Impact of the COVID-19 pandemic on the arts and cultural heritage

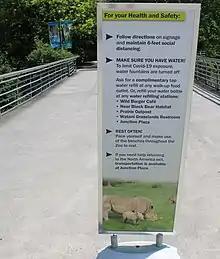
A sign at the NC Zoo for COVID guidelines

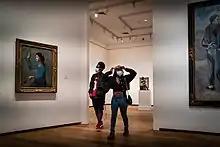
Visitors to the National Gallery of Art, US wearing face masks, in March, the day before the museum was closed

The impact of the pandemic has been a uniquely serious crisis for some zoos—with reduced revenues for the operators but also reduced opportunities for stimulation for "...the most intelligent and social animals—including gorillas, kea, otters and meerkats". To maintain physical distancing but also still care for the animals, some zookeepers (classed as "essential workers") began living on-site at certain zoos. Animals who would normally have a regular scheduled public feeding, petting, or performance for zoo visitors were reported to be still "keeping their appointments" and noticing that "something odd is up". In response to the absence of visitors, some institutions launched new webcams of their animal habitats as well as feeding sessions, or took some animals (such as penguins, sloths, camels, sea lions, and flamingos) to visit other animal enclosures. Sumida aquarium in Tokyo encouraged people to make video-calls to the garden eels so they would not "forget that humans exist". Many zoos and aquaria, due to their on-site veterinary facilities, were also able to donate personal protective equipment and medical supplies to hospitals (due to global shortages of during the pandemic).